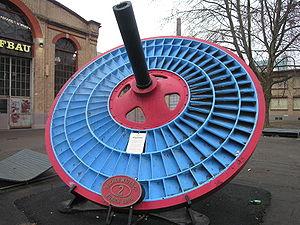
La turbine Jonval est une des configurations de turbine hydraulique, elle est principalement utilisée en Europe et n'est pas présente en Amérique. Tout dépend du spectre d'action de la turbine, c'est le débit du cours d'eau évalué et quelques autres paramètres qui déterminent quel type de turbine est utilisable pour un projet d'hydroélectricité.